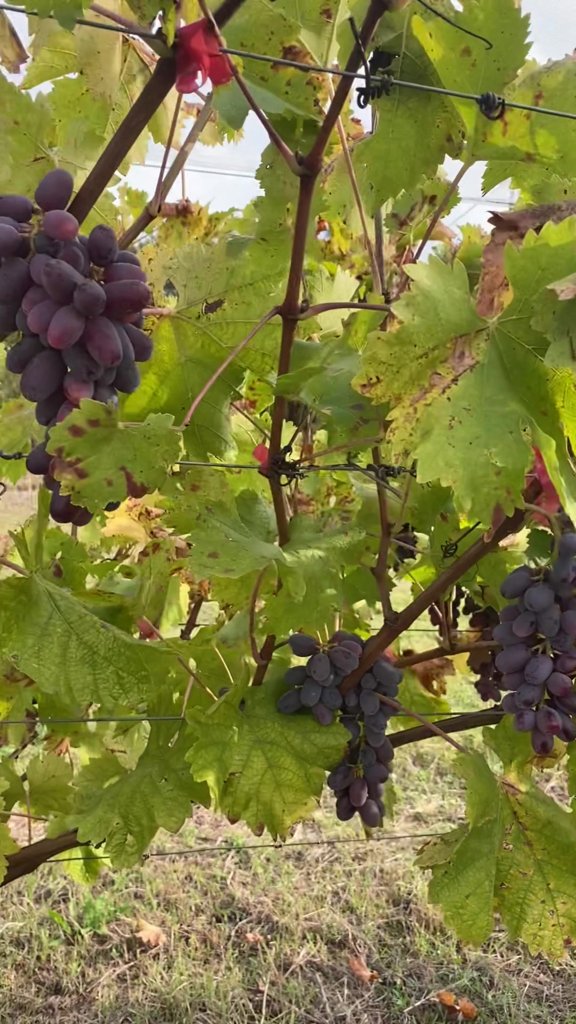
Berries visible: 90
Grape clusters: 3